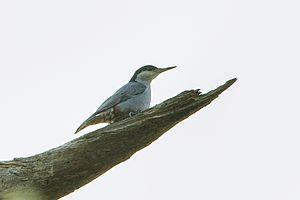
La Sittelle géante est une espèce d'oiseaux de la famille des Sittidae. C'est la plus grande des sittelles, mesurant 19,5 cm de longueur. Les parties supérieures sont gris bleuâtre, avec l'avant — de la calotte au haut du dos — gris clair, contrastant avec le reste du dos plus sombre. L'oiseau a deux traits sourciliers noirs très épais, et les parties inférieures gris clair, avec les joues et la gorge blanchâtres, et le ventre plus ou moins lavé de chamois et de cannelle, selon le sexe de l'individu. La Sittelle géante a un long bec, et une queue longue pour une sittelle. La femelle se distingue du mâle par ses traits oculaires plus ternes et ses parties supérieures offrant moins de contraste entre calotte et nuque et le bas du dos. Les cris sont puissants et constitués de répétitions de motifs simples. L'espèce glane sa nourriture sur les troncs et les branches d'arbres, notamment de pins, et se nourrit d'insectes et de baies. Elle niche vers le mois de mars, dans le trou d'un arbre et sans en maçonner l'entrée, et la nichée compte environ trois jeunes.